Georgia Tech Yellow Jackets football

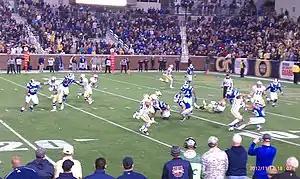
GT vs. Duke 11/17/12

The 2014 Yellow Jackets, despite being predicted to finish 5th in Coastal Division by ESPN, garnered a 10–2 regular season record (6–2 ACC), including wins over then No. 19 Clemson and No. 9 Georgia to finish the regular season ranked No. 11 by the recently created College Football Playoff Committee. The highlight of the season was an overtime thriller that lead to the defeat of the Bulldogs in Athens, featuring Harrison Butker's 53-yard field goal that sent the game into overtime, a 1-yard rushing touchdown by RB Zack Laskey, and a game clinching interception of UGA quarterback Hutson Mason's throw by cornerback D.J. White. Georgia Tech met No. 4 Florida State in the 2014 ACC Championship Game in Charlotte, North Carolina, losing 37–35. Following their conference championship, Florida State was chosen in the top four (ranked No. 3), under which circumstance the Orange Bowl selected Georgia Tech (now No. 12) as its replacement to face the No. 7 Mississippi State Bulldogs on December 31, 2014. Justin Thomas led the Jackets to a dominating 49–34 win for the Yellow Jackets, finishing the season 11–3, No. 8 in AP poll and No. 7 in the American Coaches Poll.